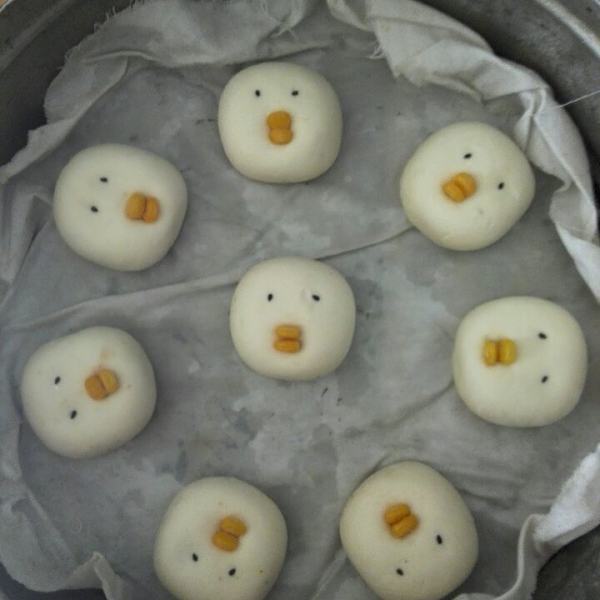
Label: trash